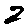
Label: 2